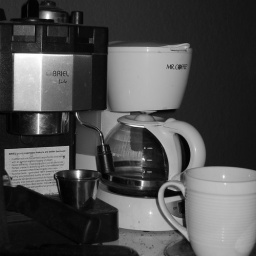
espresso machine and percolator side by side on my desk